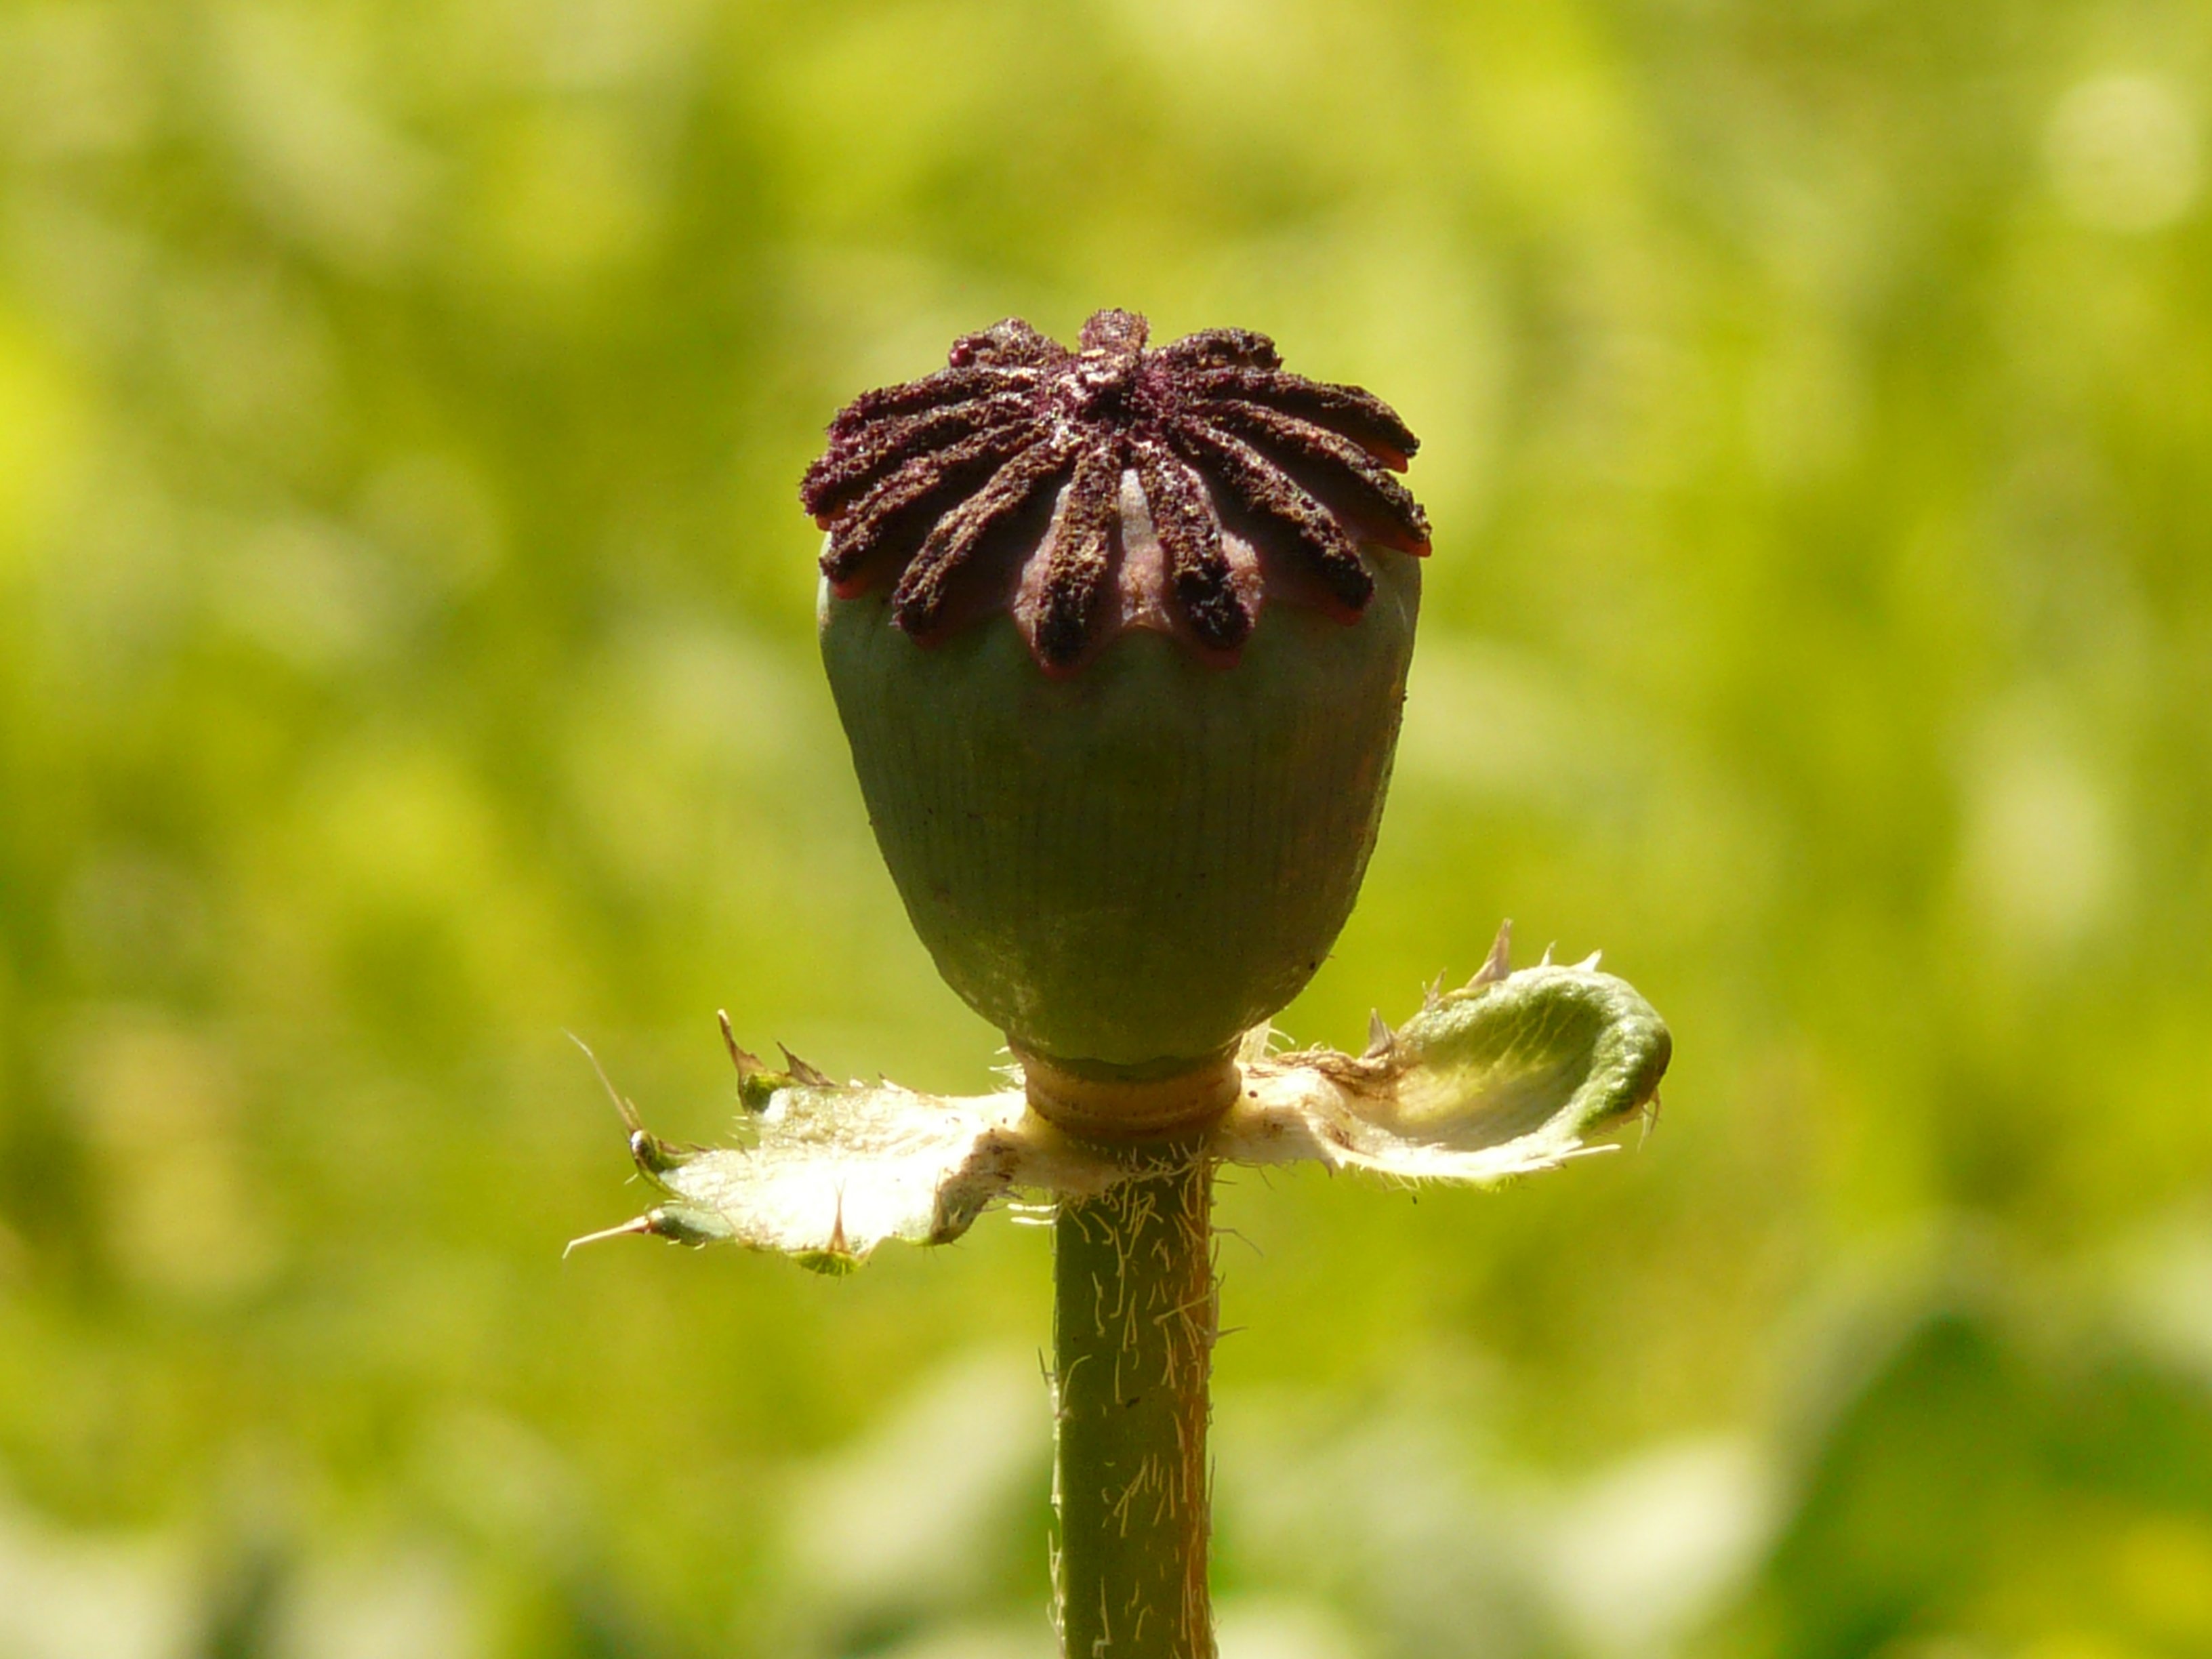
nature, branch, plant, leaf, flower, green, produce, botany, flora, wildflower, close up, capsule, klatschmohn, poppy, bud, medicinal plant, macro photography, flowering plant, poppy capsule, klatschmohn capsule, plant stem, land plant